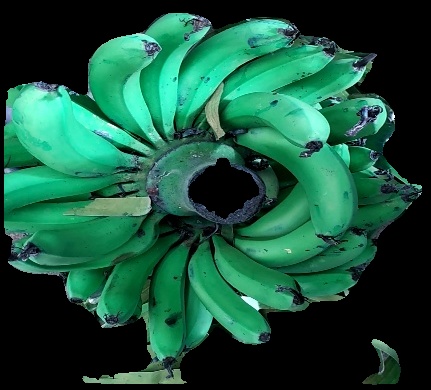
Variety: pachbale
Grade: grade3